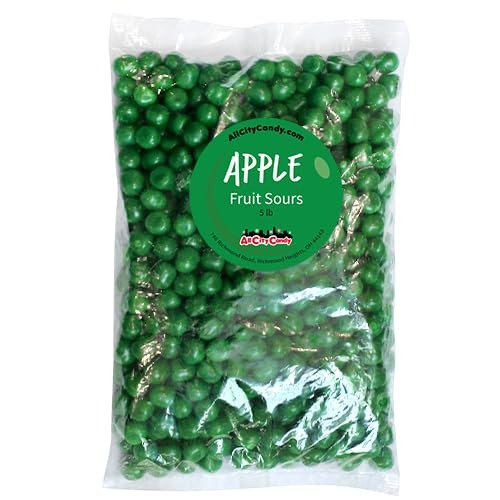
Item Name: ACC All City Candy Apple Fruit Sours Candy - Bulk Bags (5 lb Bulk Bag)
Bullet Point 1: Apple Sours are just the right mix of sweet and sour.
Bullet Point 2: Fruit Sours are beautiful little balls of dark green candy color and great sour apple flavor.
Bullet Point 3: hey look excellent in candy buffet jars, or candy dishes. They are also fun to use for crafting or cooking projects. And of course, they're also perfect for eating.
Bullet Point 4: 5 lb Bag Contains: approximately 500 pieces
Bullet Point 5: 1 lb Bag Contains: approximately 100 pieces
Product Description: Apple Sours are just the right mix of sweet and sour. Fruit Sours are beautiful little balls of dark green candy color and great sour apple flavor. They look excellent in candy buffet jars, or candy dishes. They are also fun to use for crafting or cooking projects. And of course, they're also perfect for eating. 5 lb Bag Contains: approximately 500 pieces 1 lb Bag Contains: approximately 100 pieces Kosher Certifie
Value: 16.0
Unit: Ounce

Price: 54